Max Edler von Poosch

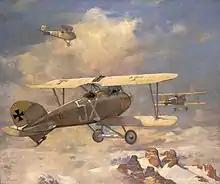
"Kampfstaffel D3, über der Brenta-Gruppe"

Max Edler von Poosch-Gablenz (1872–1968) was an Austrian painter and a war artist during the First World War (1914–18). His "Kampfstaffel D3, über der Brenta-Gruppe" (Squadron over the Brenta) from 1917, and now in the Heeresgeschichtliches Museum, "can be seen as the archetype of aviation painting as it proliferated all over Europe" during and after the war. It gives a strong illusion of height, but is excessive in its attention to detail.